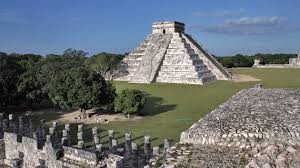
Landmark: Chichen Itza